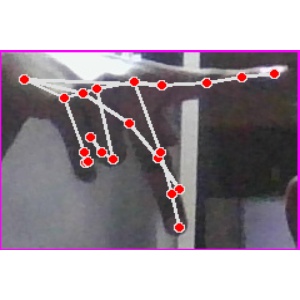
अक्षर: प